Scientific Workgroup for Rocketry and Spaceflight

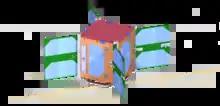
Rendering of the bus of MOVE-II

Since the cubesat First-MOVE was primarily developed by doctoral candidates from the institute of astronautics at the TUM, the involvement of students was intensified during the development of its successor MOVE-II. To make use of WARR's existing infrastructure, a new project group was founded, where the members could work on all subsystems. In 2012, development of a mission profile was started. After approval by the German Aerospace Center in 2015, launch of the satellite is expected in 2017.